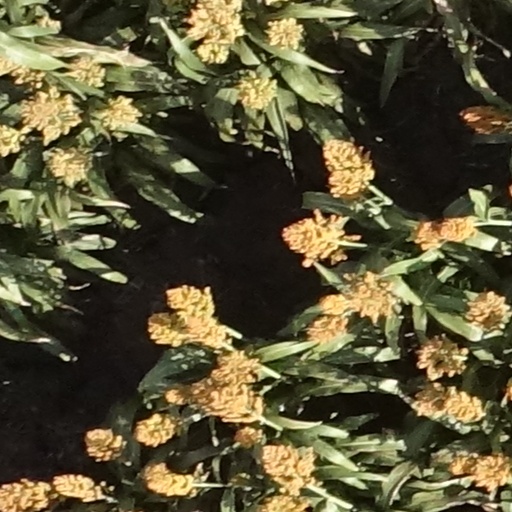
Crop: sorghum